William Boyett

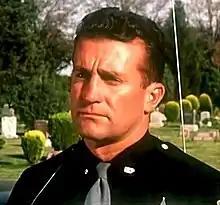
Boyett in the Public Safety Council film, "Last Clear Chance" (1959)

William Boyett (January 3, 1927 – December 29, 2004) was an American actor best known for his roles in law enforcement dramas on television from the 1950s through the 1990s.